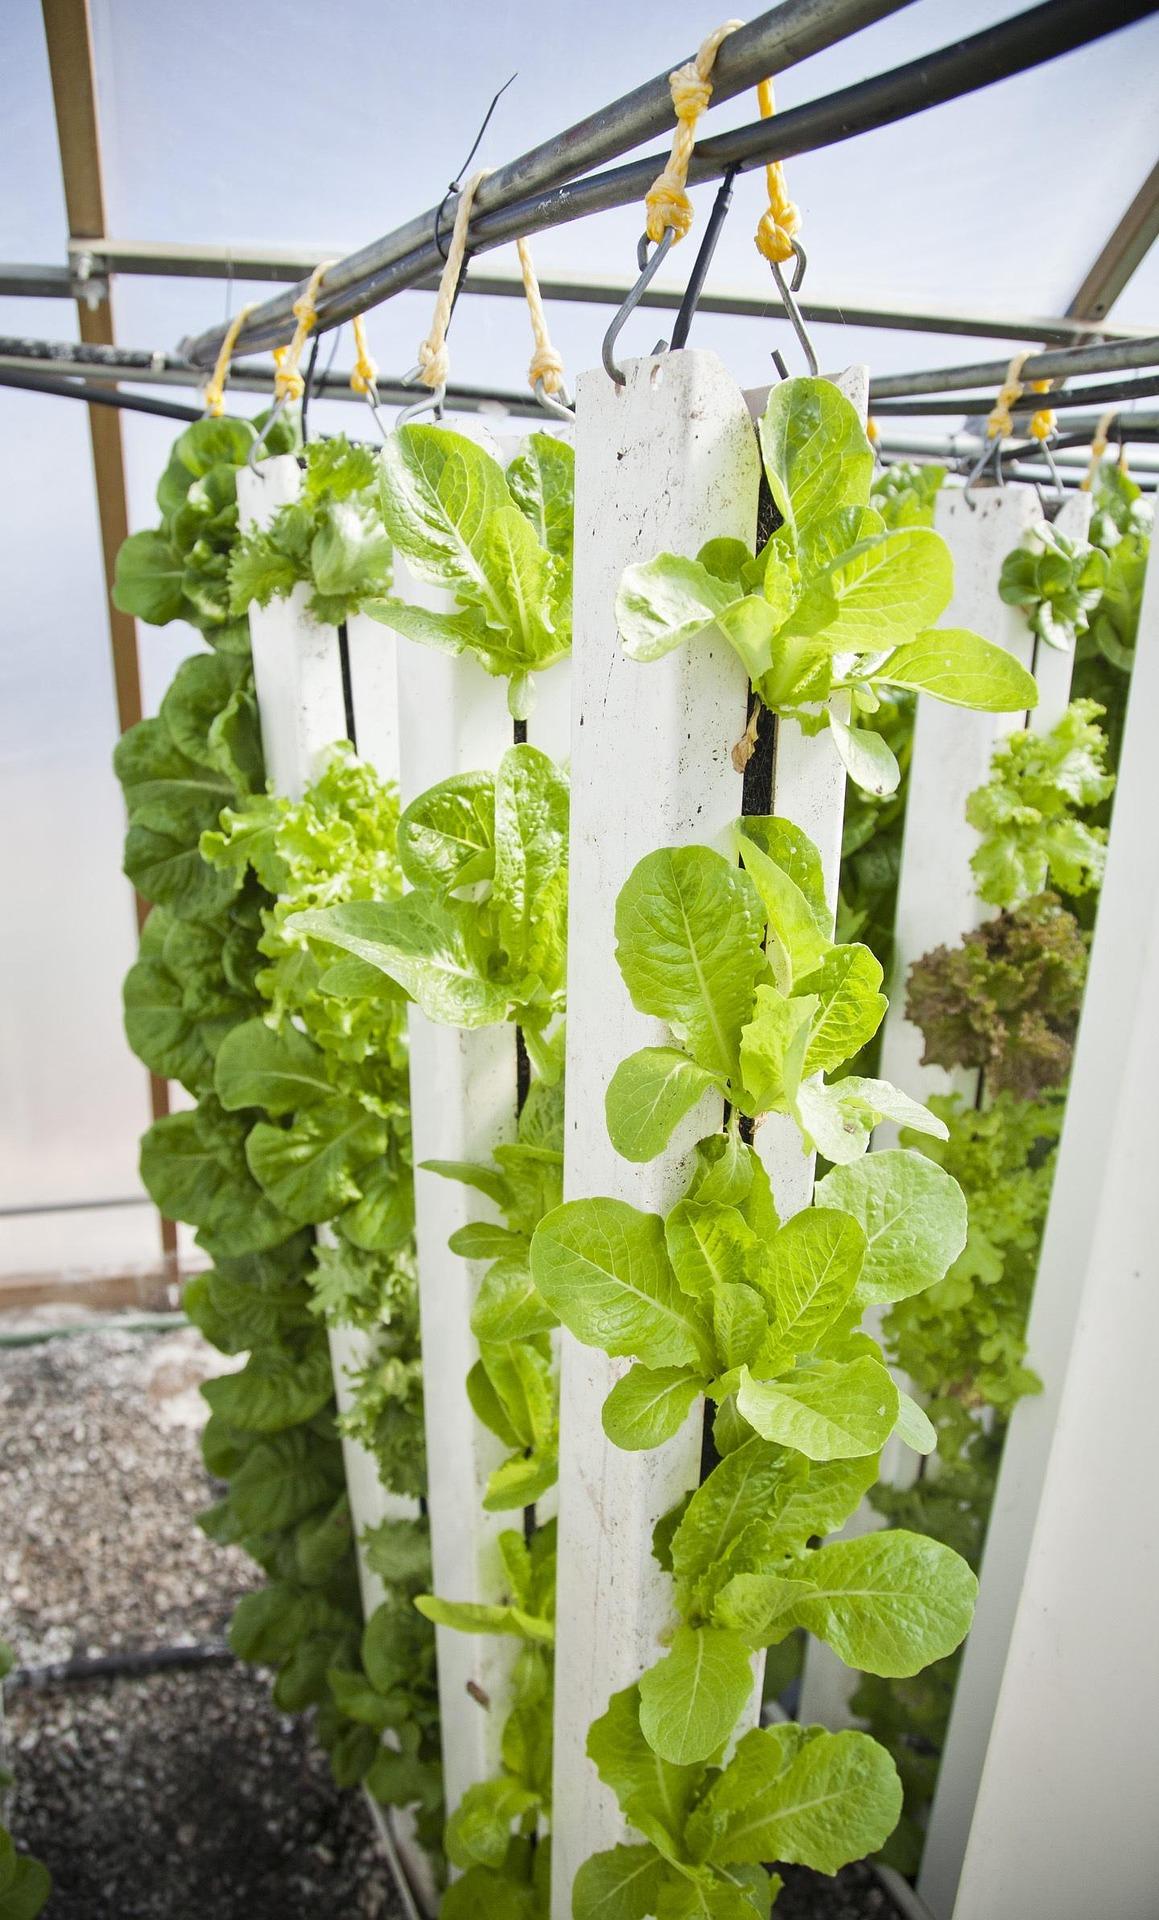
Kilimo cha mfumo usiotumia udongo, hasa cha wima. Mimea ya letusi inakua katika nguzo zilizopangwa wima, badala ya udongo, mfuko huu unatumia nafasi kidogo na maji kidogo. Inaonekana mimea ina afya nzuri na inastawi vizuri.